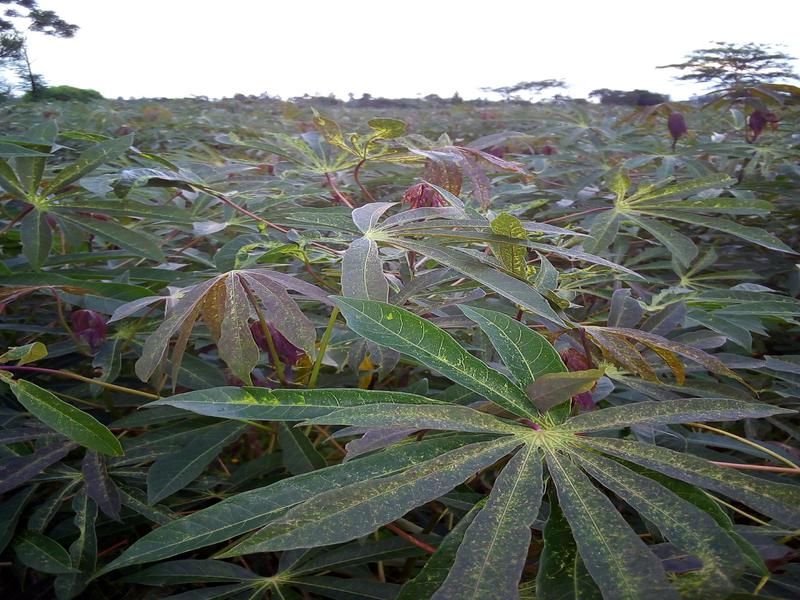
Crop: cassava
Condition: green_mottle